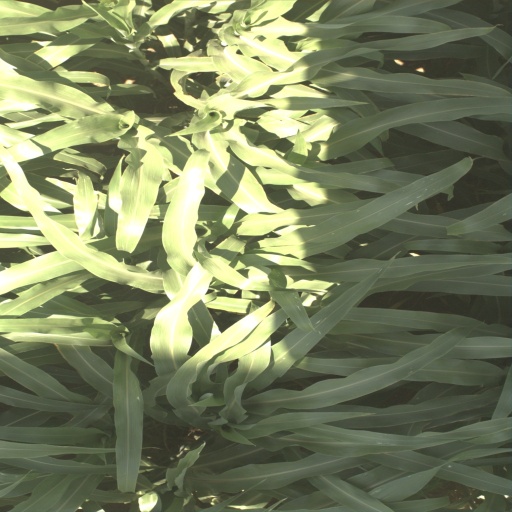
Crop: sorghum